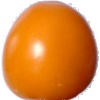
Label: Tomato Yellow 1